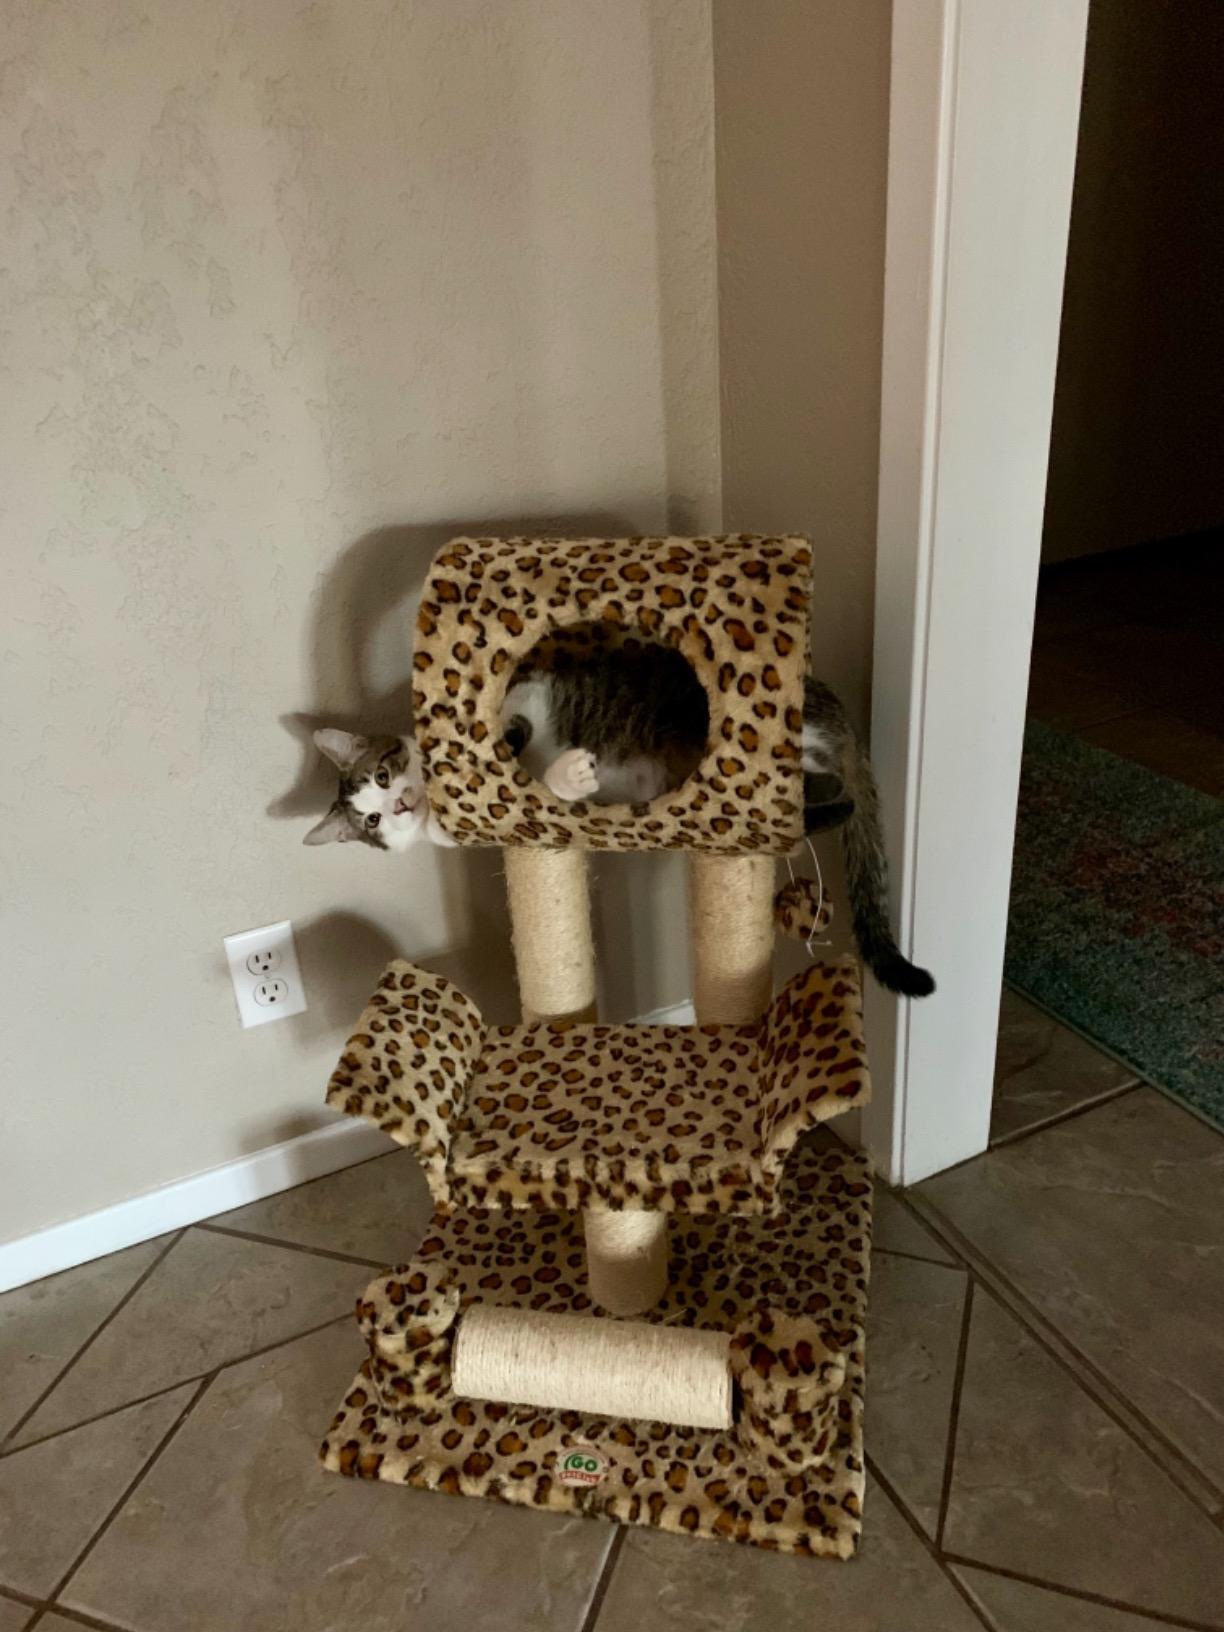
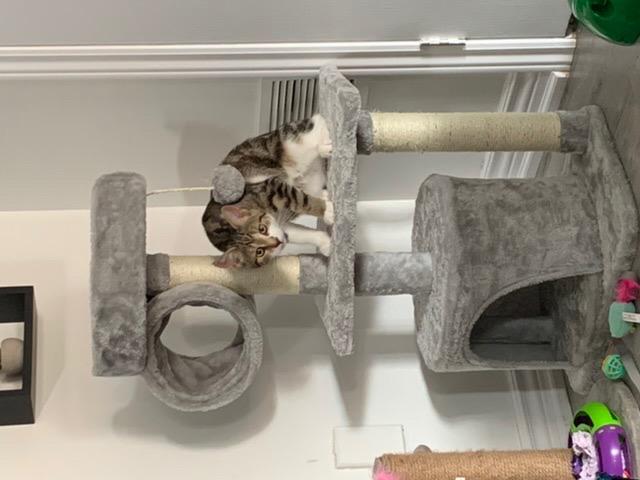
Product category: items_cat tree
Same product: no